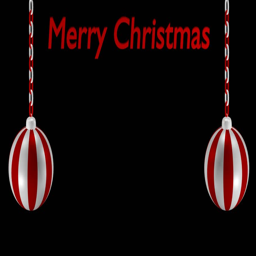
rotating balls on a chain with the text on black background